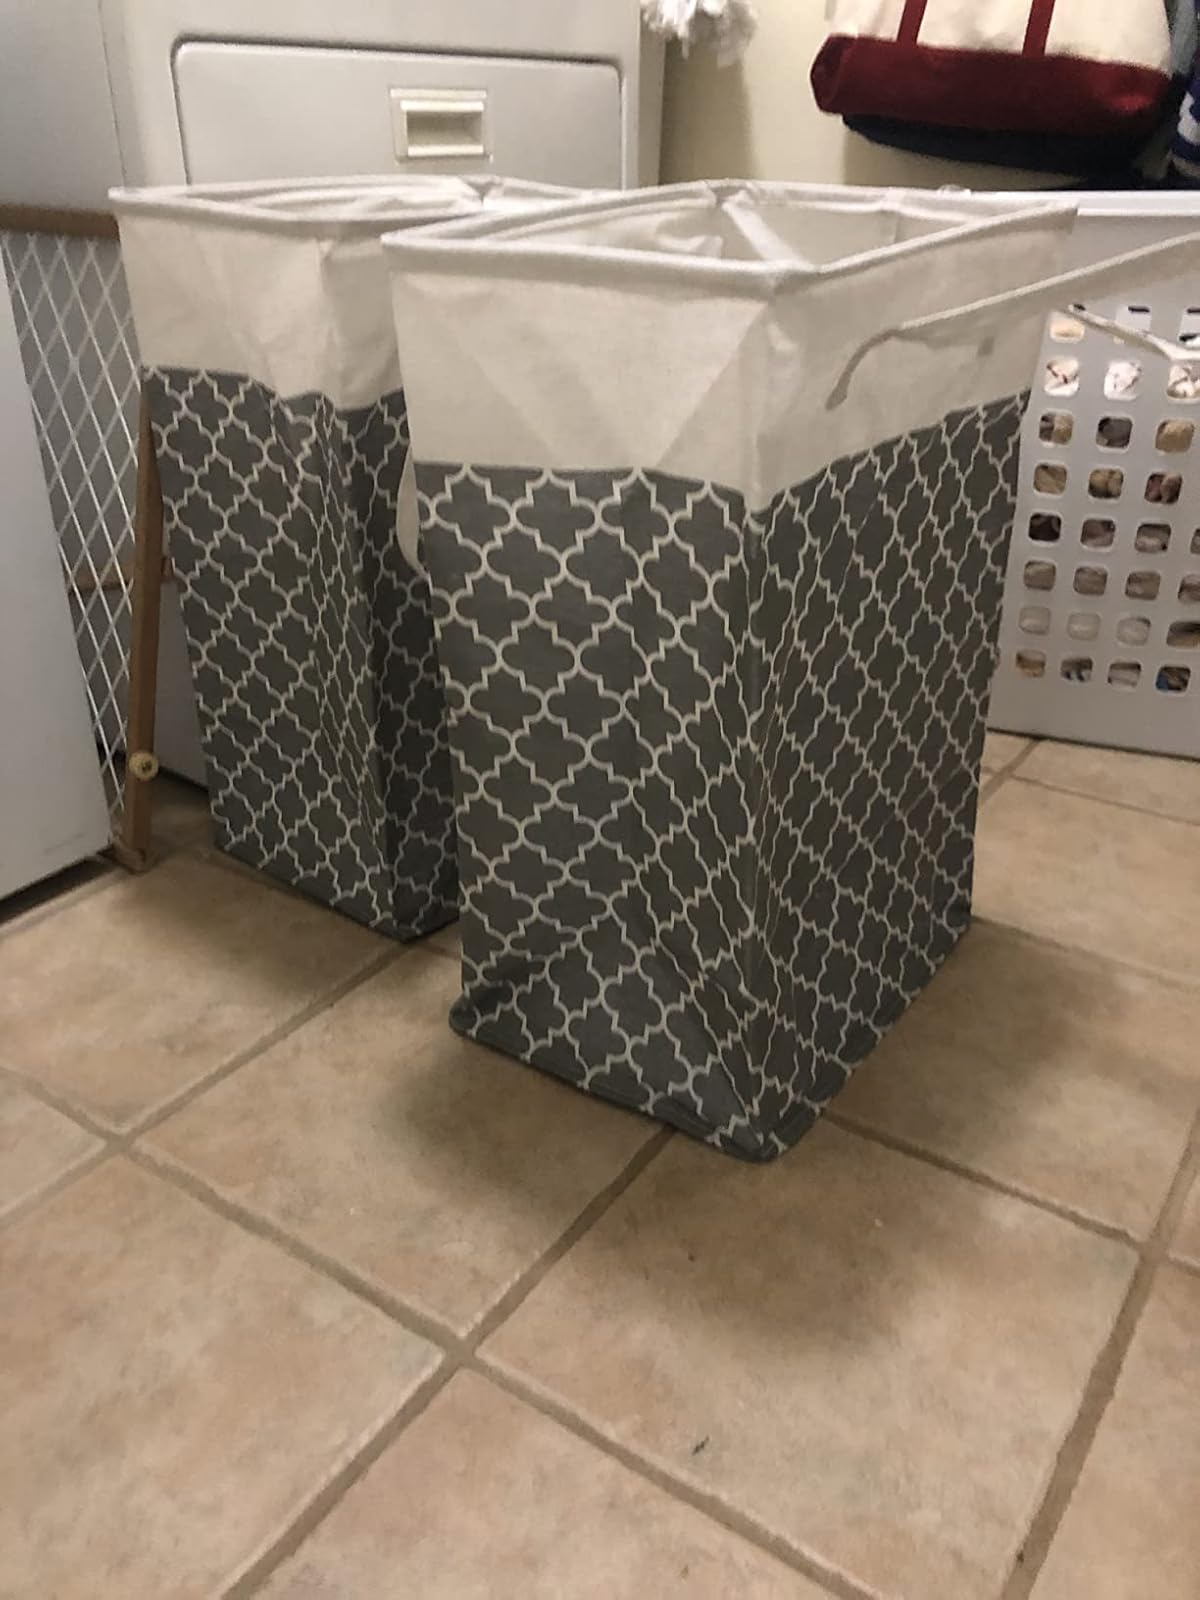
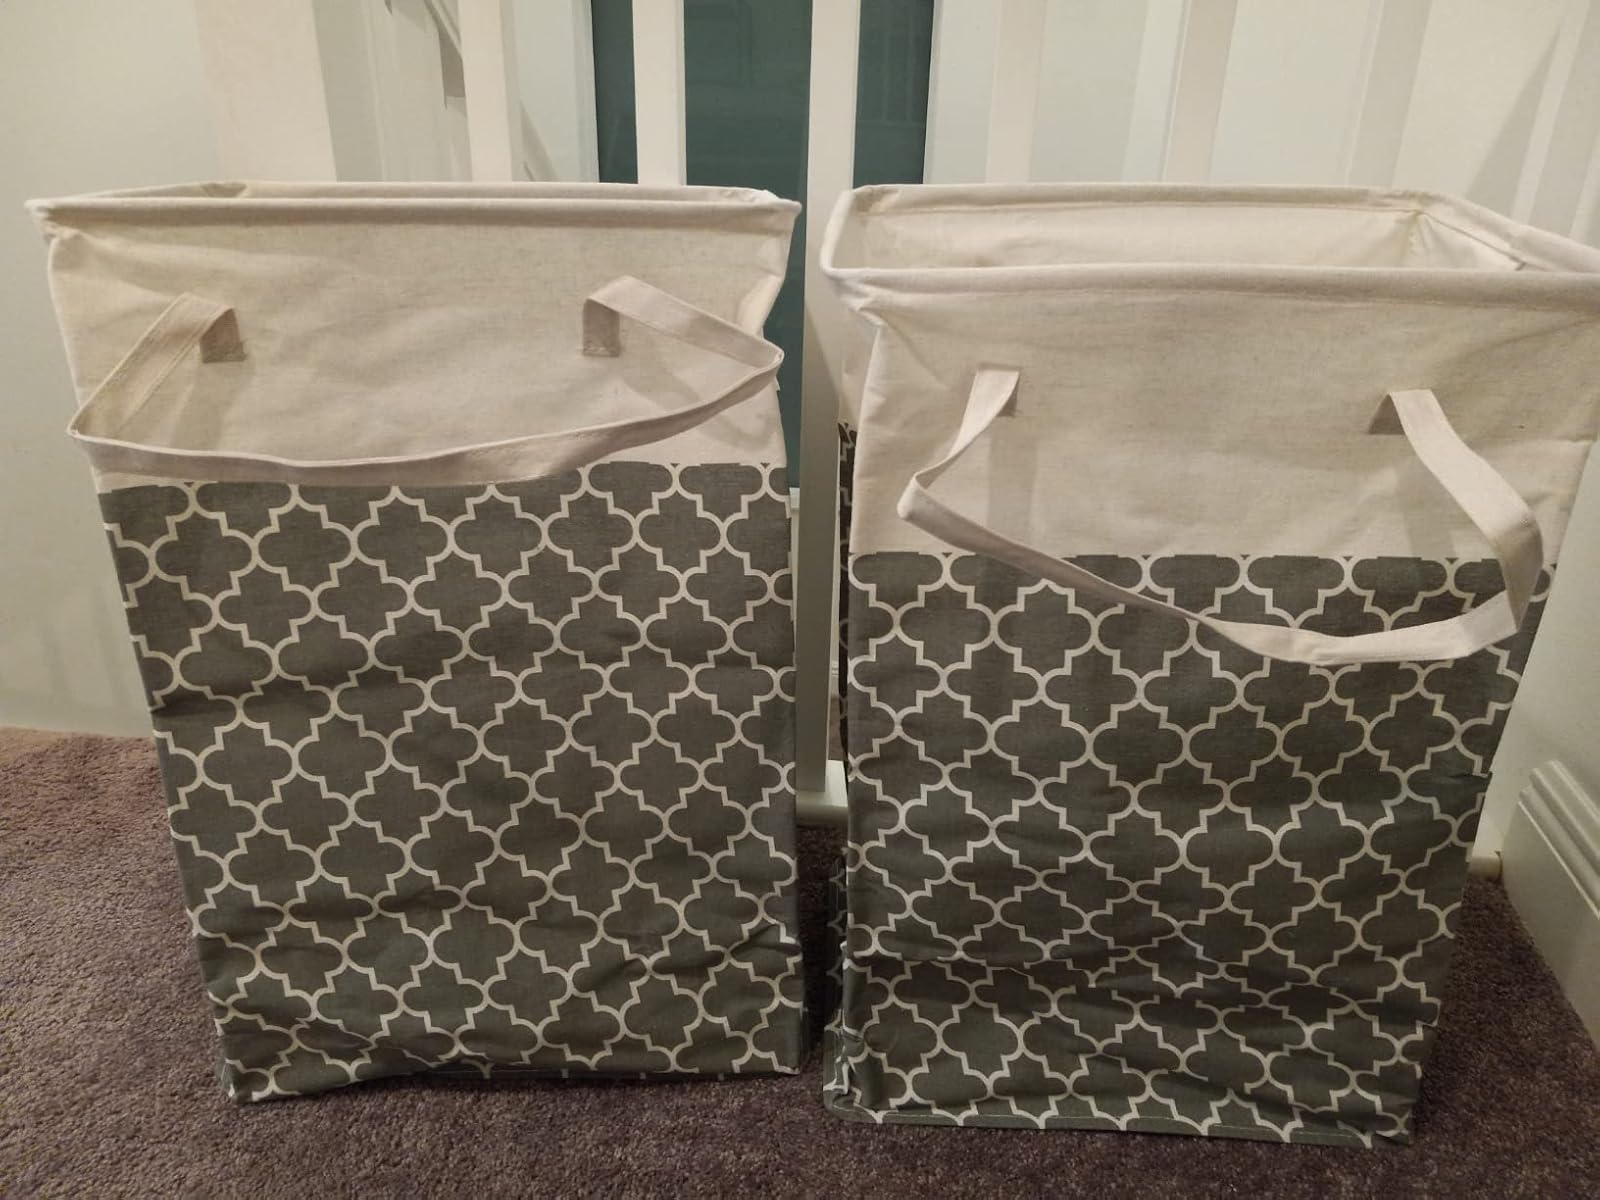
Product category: items_hamper
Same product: yes